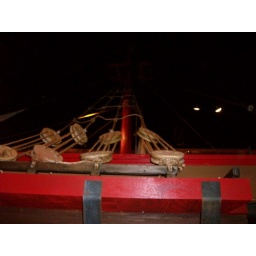
Rigging of the ship built by the Schiele Museum to house the exhibit.